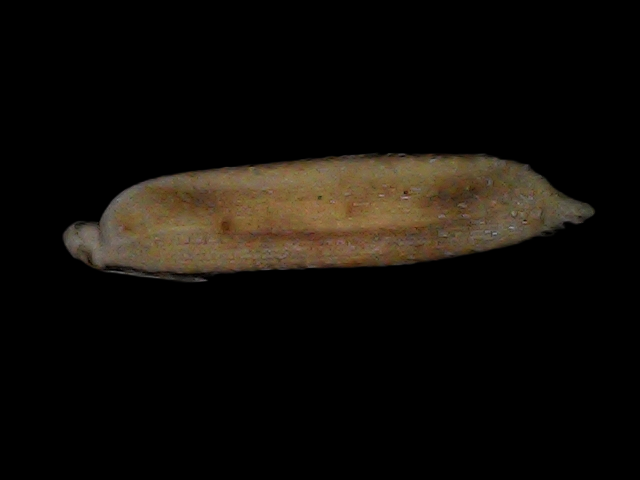
Rice variety: Bd87